Modern pagan music

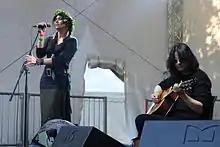
Candia and Tony McKormack of Inkubus Sukkubus at the Wave-Gotik-Treffen in 2014

Pagan revivalism has been a part of the scene from its inception through people such as Robert N. Taylor of the band Changes. Other examples include the band Sol Invictus, Fire + Ice and its frontman Ian Read, the Dutch neopagan Freya Aswynn who has collaborated with groups such as Current 93 and Sixth Comm, and Blood Axis, whose frontman Michael Jenkins Moynihan edits the journal "Tyr". Several prominent members have gone from embracing Satanism and witchcraft to embracing paganism, which has led to internal controversies; some participants have combined pagan and Satanic motifs, which others condemn. Since the early 2000s, some people within the scene, such as Barberousse of His Divine Grace and Moynihan, have been influenced by the paganism of the "Nouvelle Droite" and Alain de Benoist.